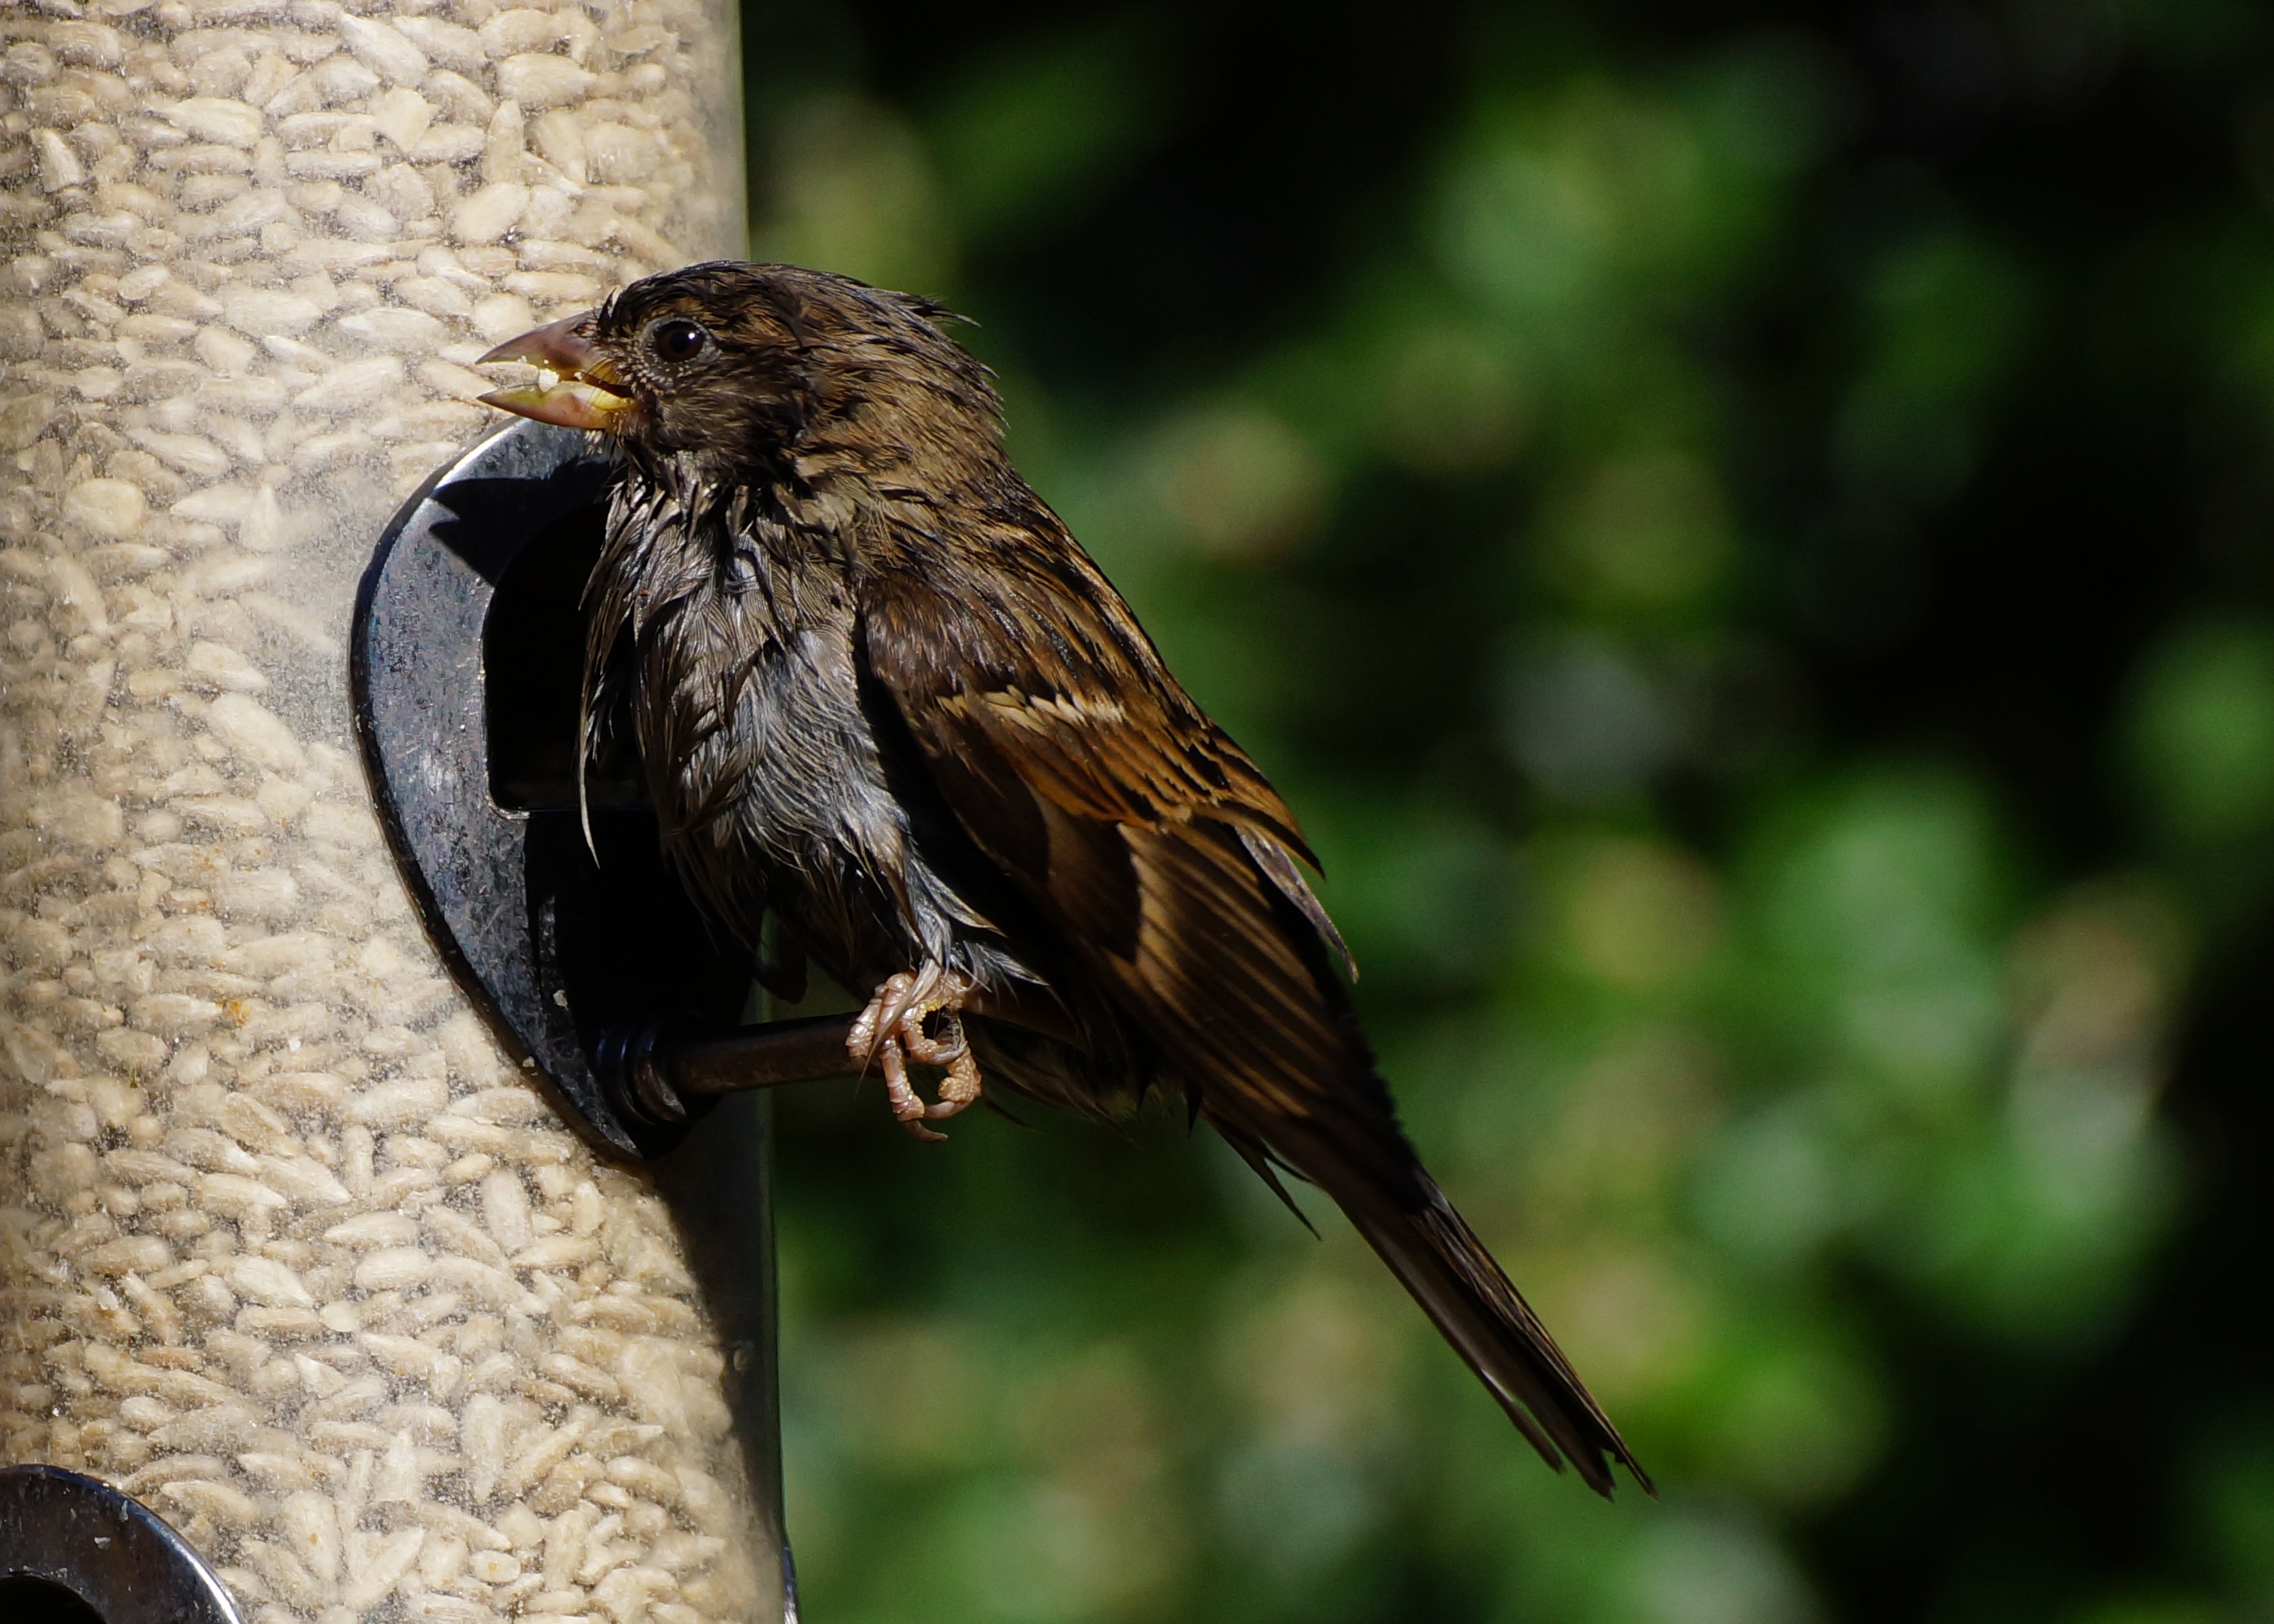
nature, branch, bird, wing, wildlife, beak, robin, fauna, vertebrate, sparrow, blackbird, house sparrow, old world flycatcher, perching bird